David France (writer)

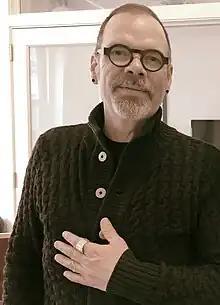
David France In New York City

David France (born 1959) is an American investigative reporter, non-fiction author, and filmmaker. He is a former "Newsweek" senior editor, and has published in "New York" magazine, "The New Yorker", "The New York Times Magazine", "GQ", and others. France, who is gay, is best known for his investigative journalism on LGBTQ topics.